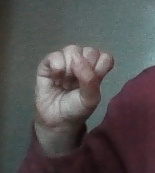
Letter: saad